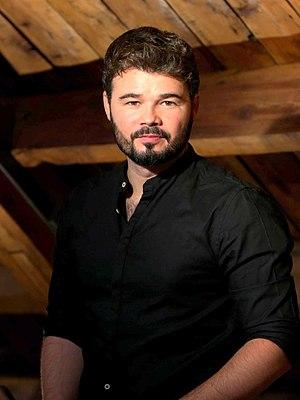
Gabriel Rufián i Romero, né le 8 février 1982 à Barcelone, est un homme politique espagnol de Catalogne, membre de la Gauche républicaine de Catalogne.